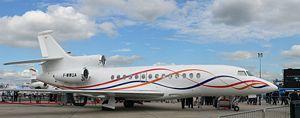
Le Falcon 7X est un avion d'affaires haut de gamme de la famille Falcon construit par Dassault Aviation. C'est un triréacteur certifié pour franchir une distance de 11 000 km et voler à une vitesse de l'ordre de Mach 0,85.